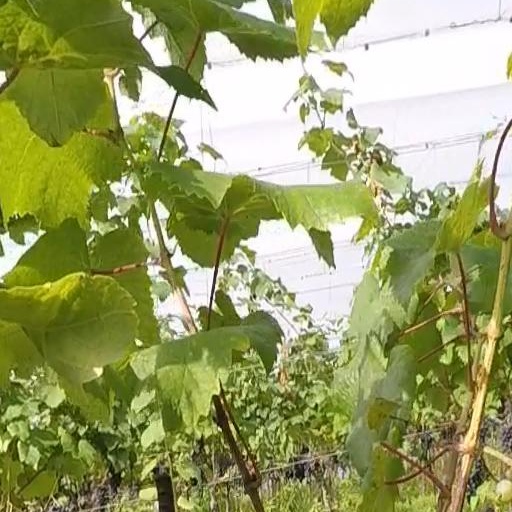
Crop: grape